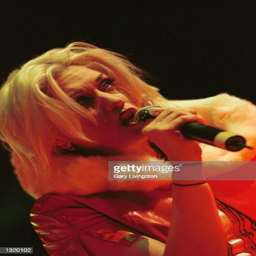
person performs with her band at concert